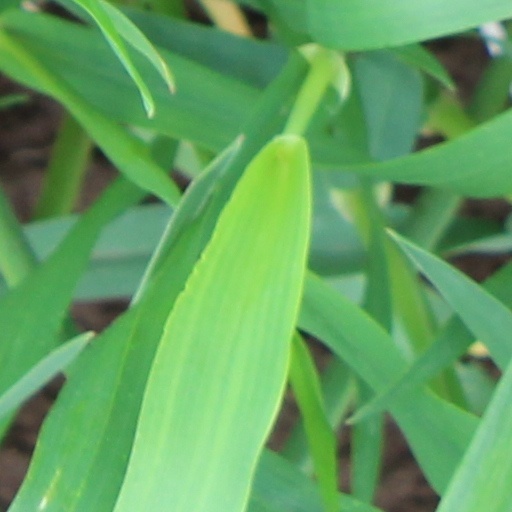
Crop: wheat